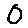
Label: 0